Rosa Nissán

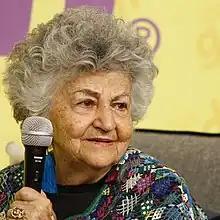
(2017)

Rosa Nissán Rovero (known as Rosa Nissán; born June 15, 1939) is a Mexican writer of Sephardic origin. She is the author of the novel "Novia que te vea" (1992), which was made into a movie. She received the Ariel León Dultzin Award, from the Association of Israeli Journalists and Writers in Mexico, in 1994. Her novels focus on the Sephardic Jewish population in Mexico and themes of Jewish womanhood. Her work has been noted for its inclusion of Ladino, commonly spoken by Sephardic Jews.